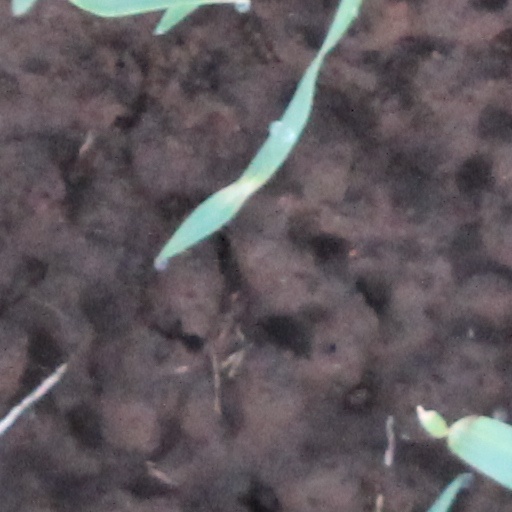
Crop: wheat